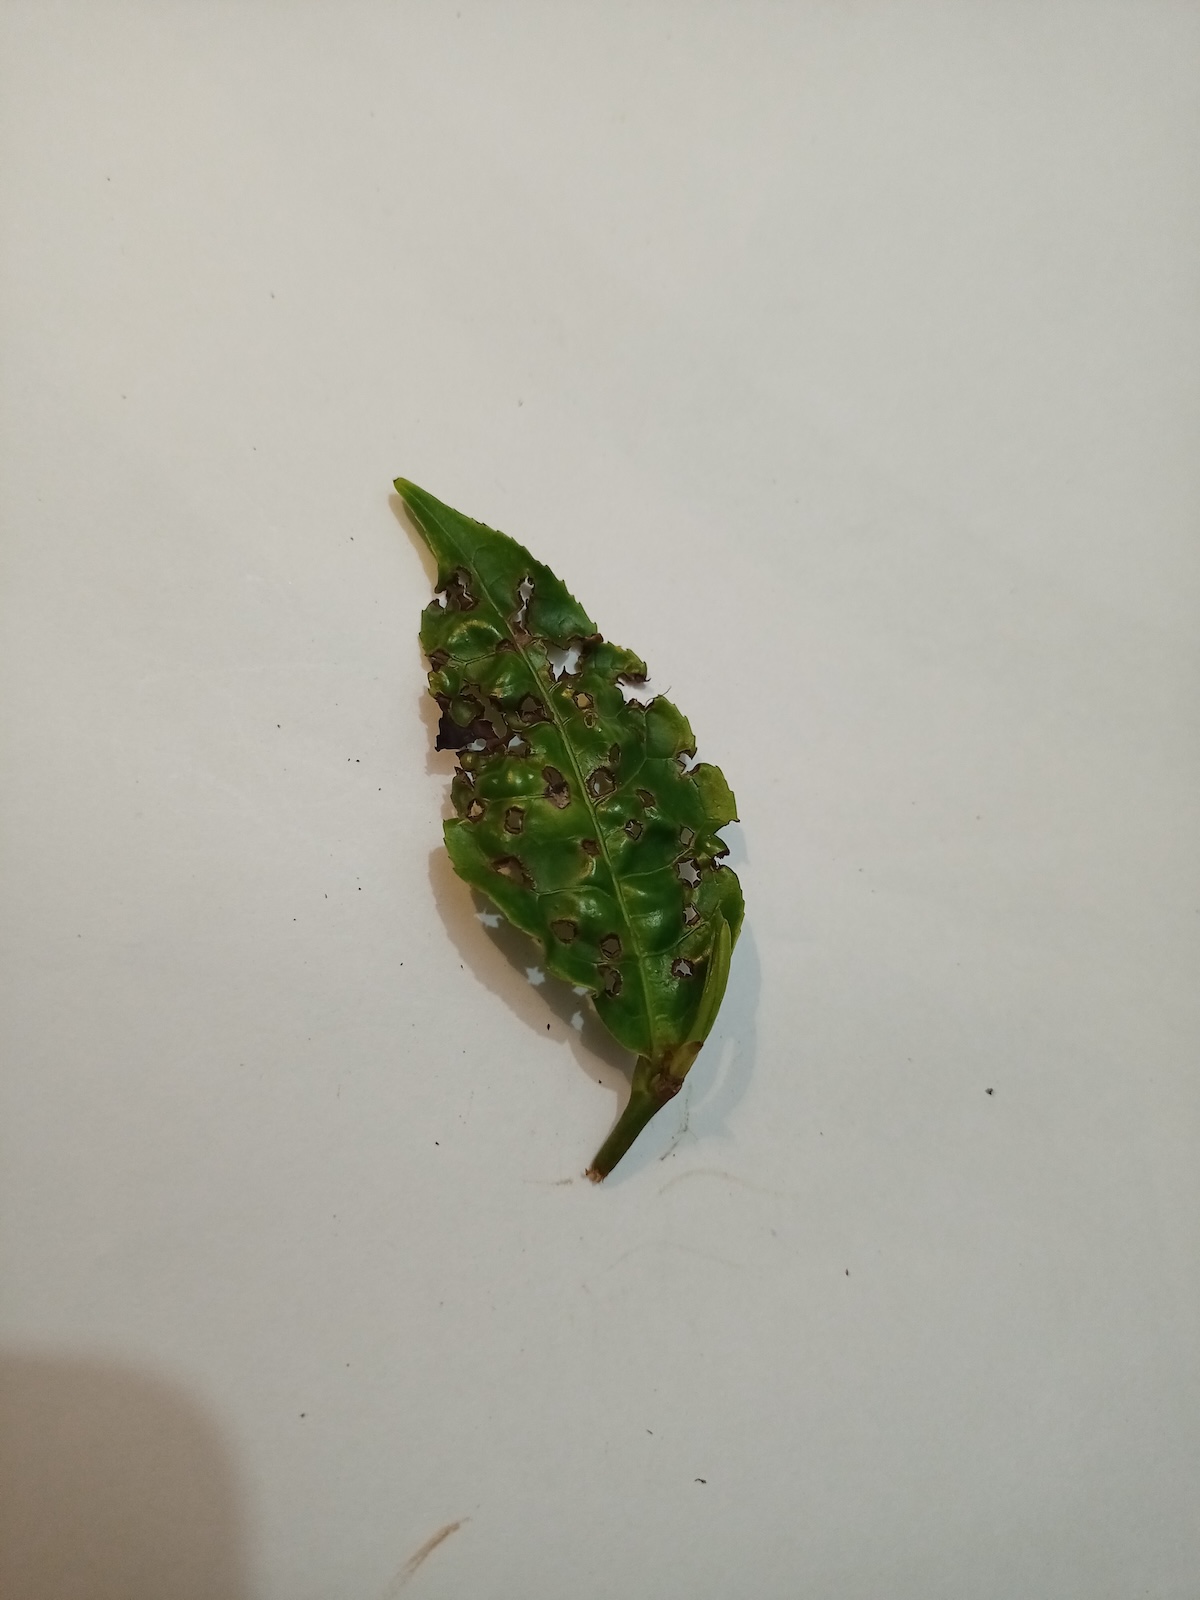
Label: Green mirid bug